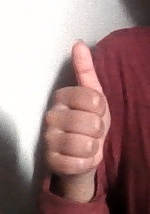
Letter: aleff